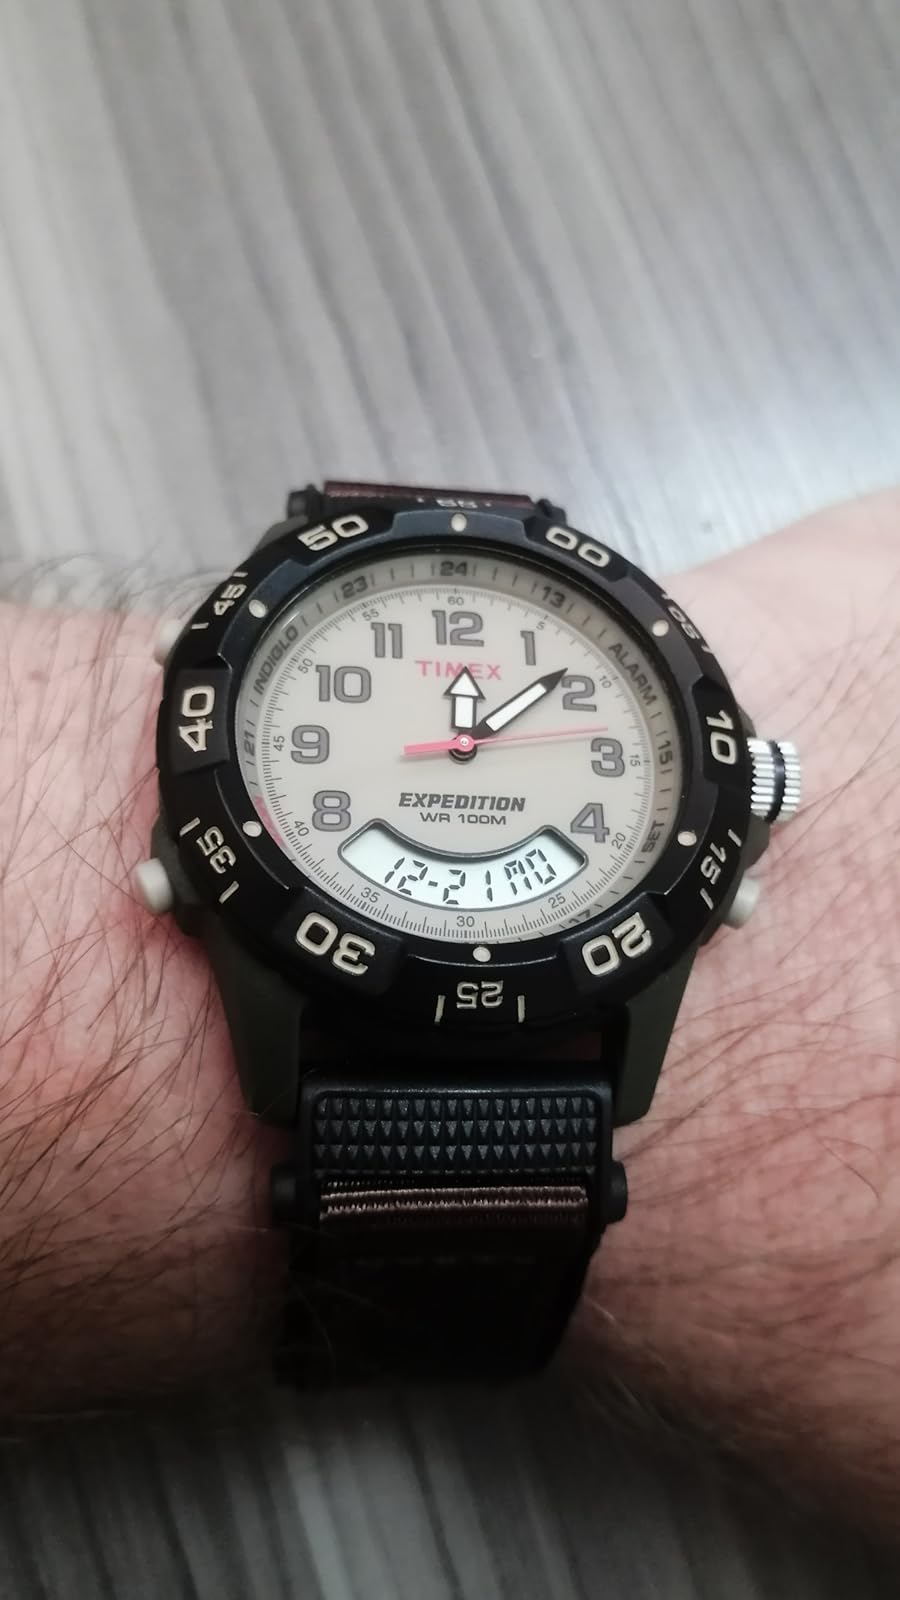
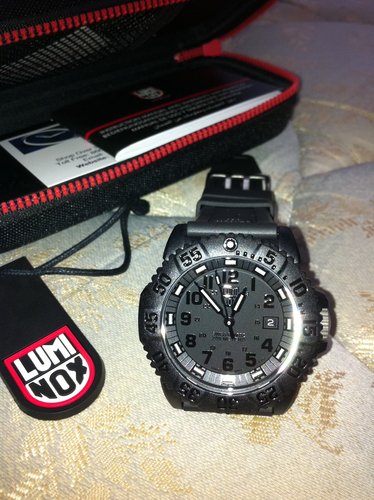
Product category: accessories_watch
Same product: no